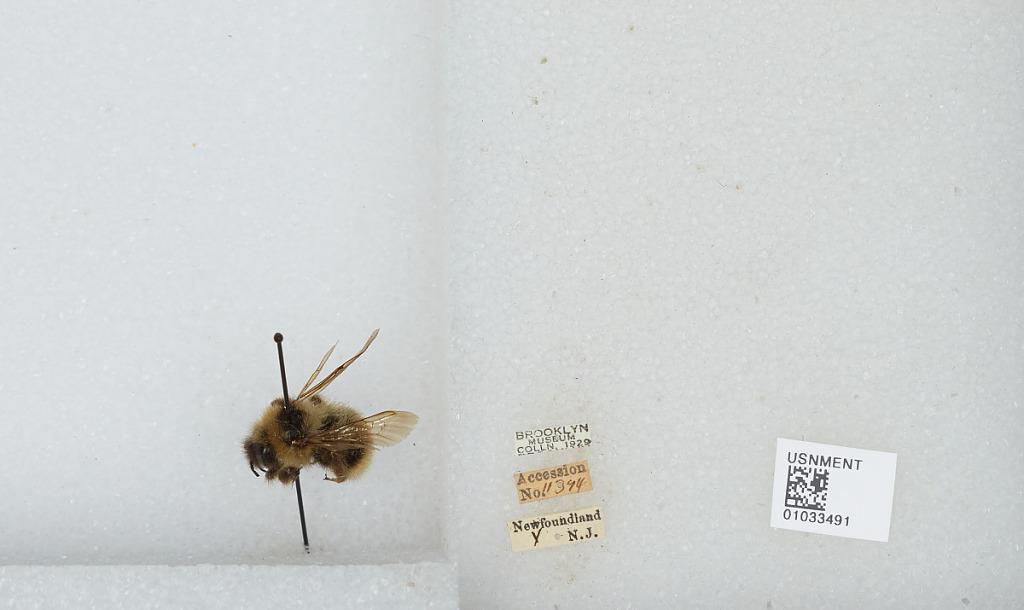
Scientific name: Bombus (Psithyrus) suckleyi Greene
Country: United States
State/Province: New Jersey
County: Passaic
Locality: Newfoundland
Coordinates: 41.0464, -74.4353